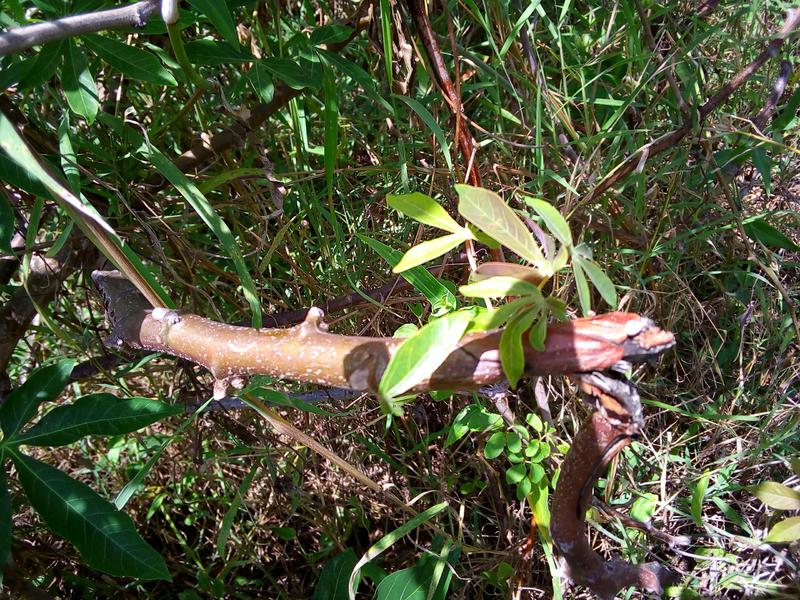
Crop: cassava
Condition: mosaic_disease